Vladislav Klembovsky

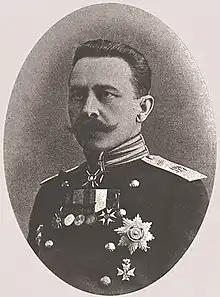
Klembovskij Vladislav in 1920

Vladislav Napoleonovich (Vladimir Nikolayevich) Klembovsky (28 June 1860 in Moscow Governorate – 19 July 1921) was a Russian military commander during World War I.